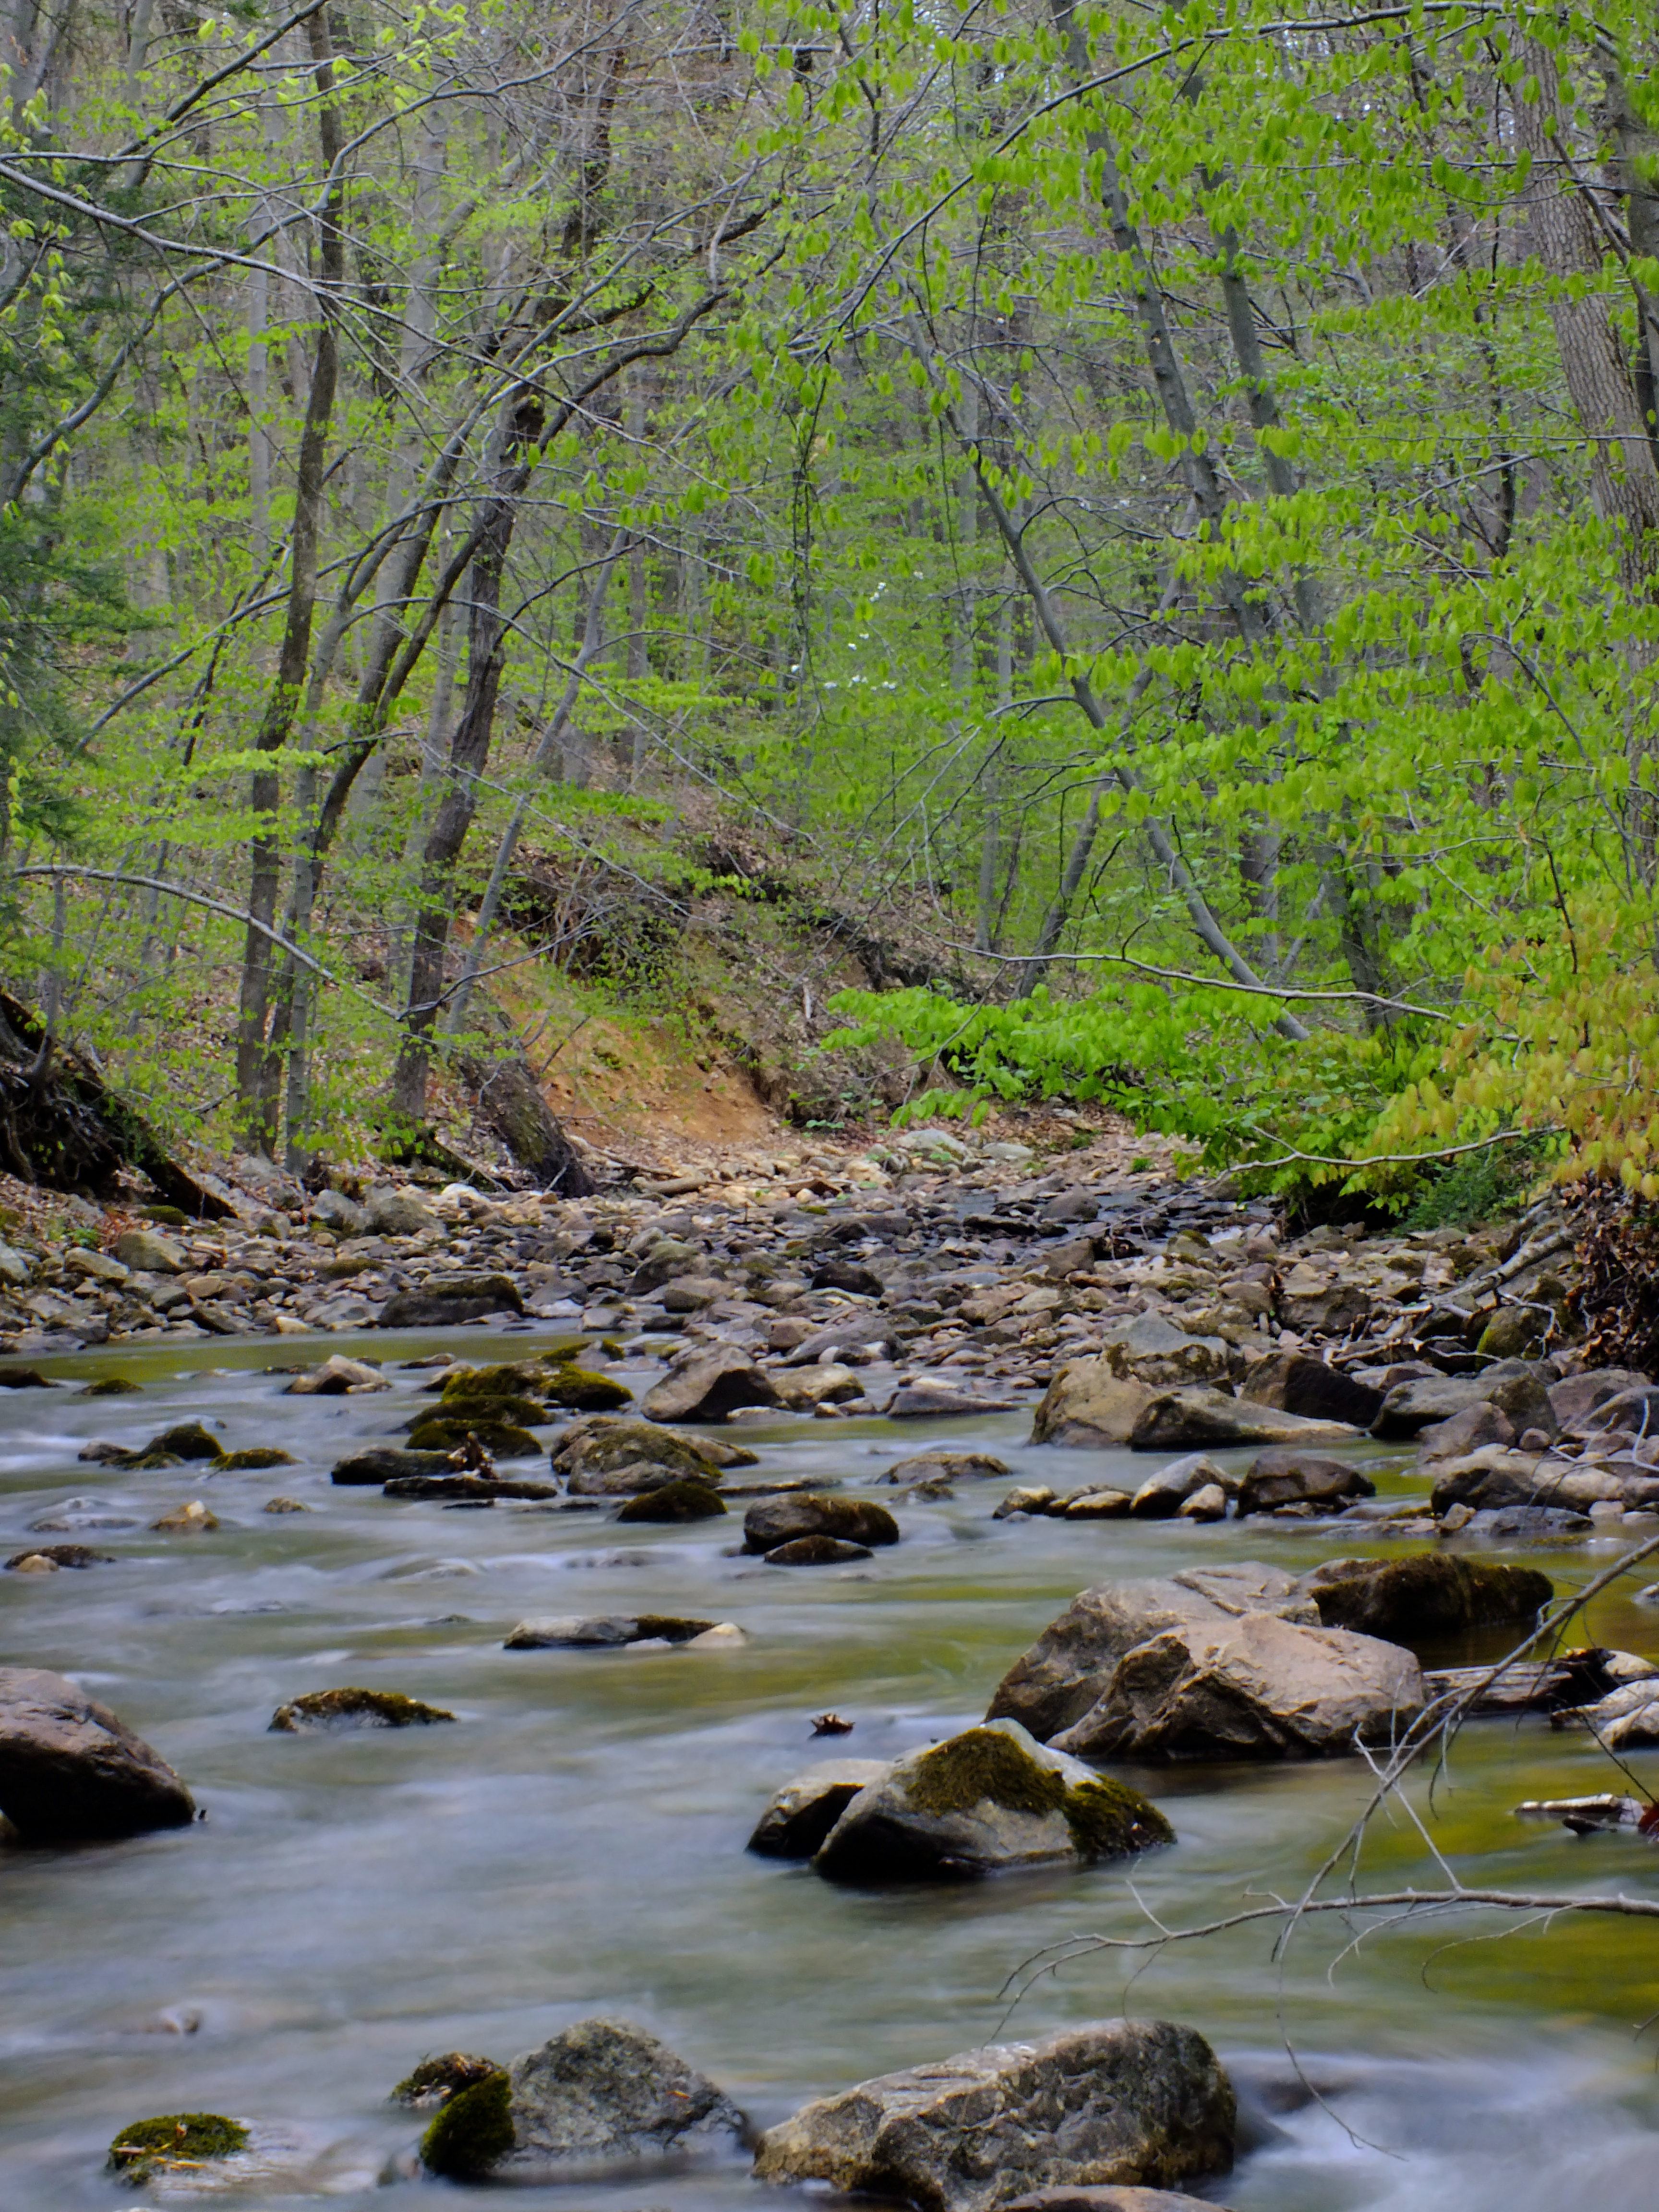
landscape, tree, water, nature, forest, rock, creek, wilderness, hiking, leaf, river, valley, stream, spring, autumn, rapid, body of water, trees, rocks, creativecommons, lowlight, ravine, cascades, pennsylvania, lehighvalley, northamptoncounty, jacobsburgstatepark, sobersrun, woodland, habitat, water feature, watercourse, landform, natural environment, geographical feature, jacobsburgenvironmentaleducationcenter